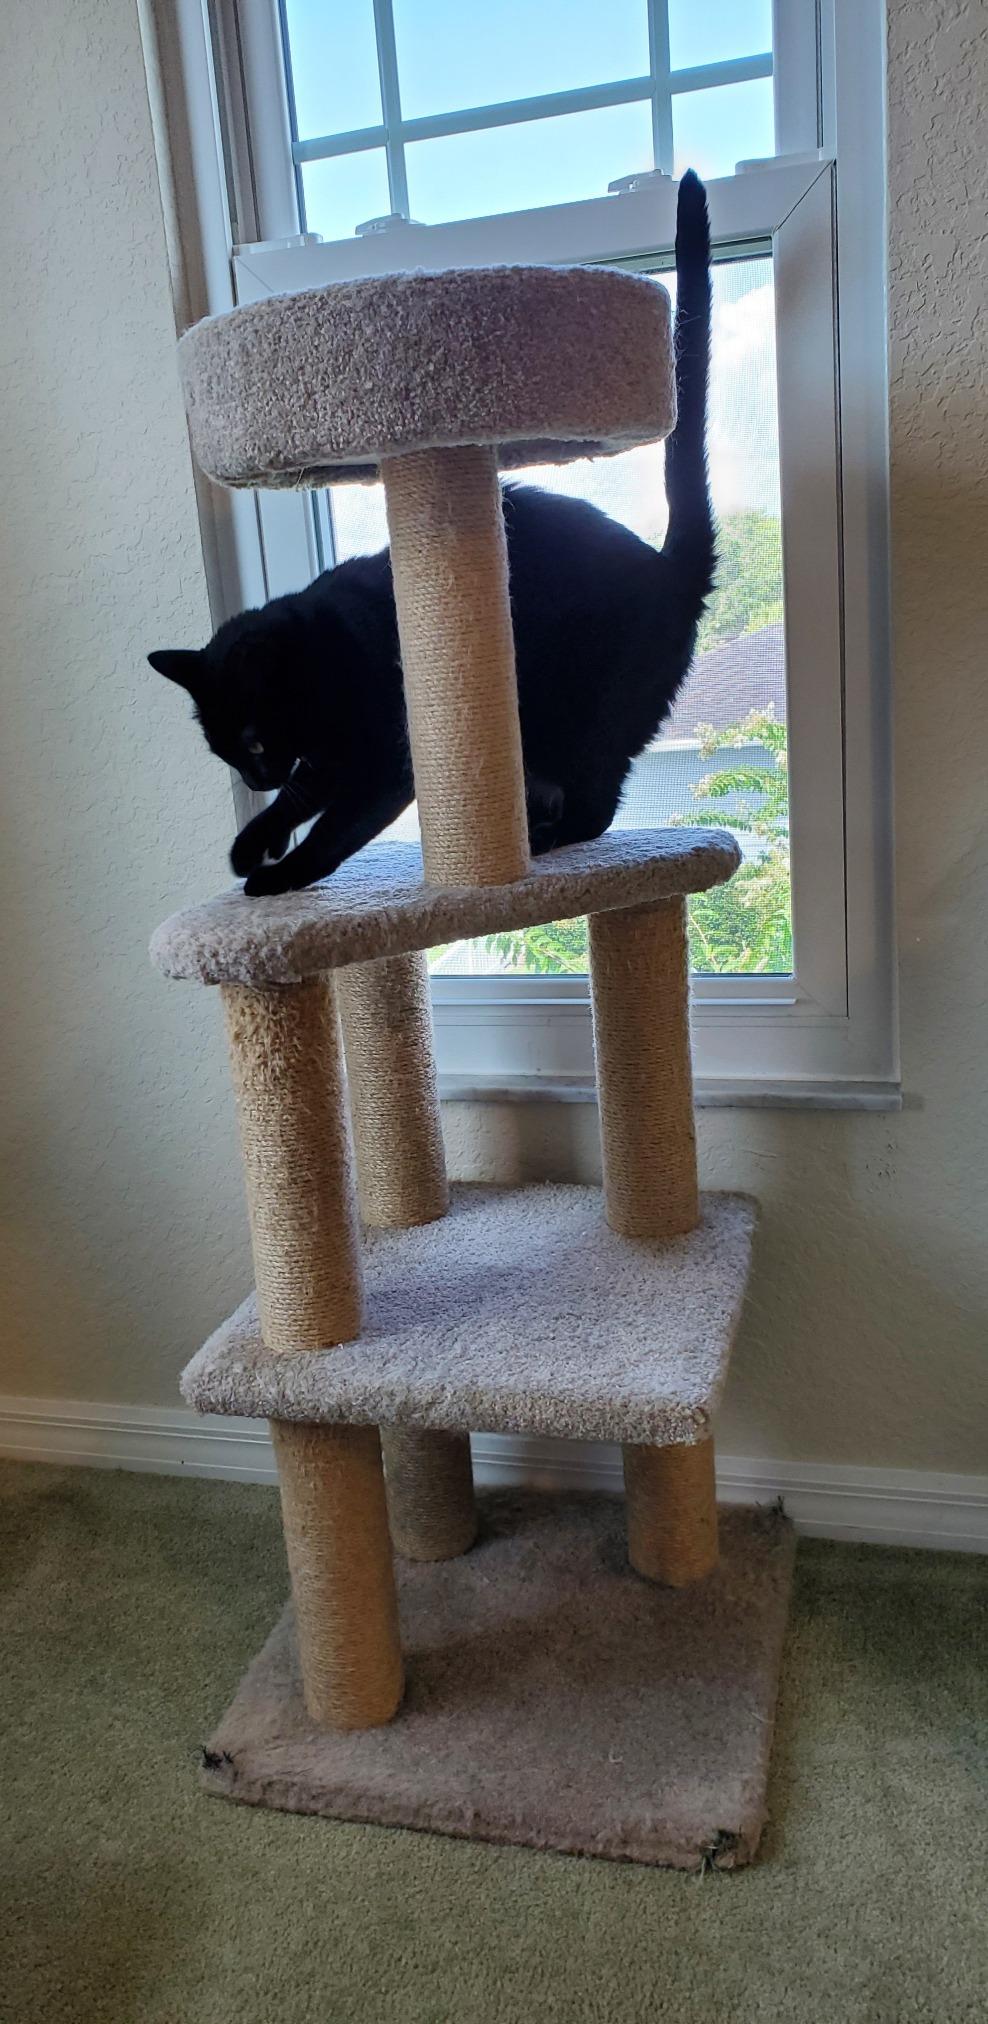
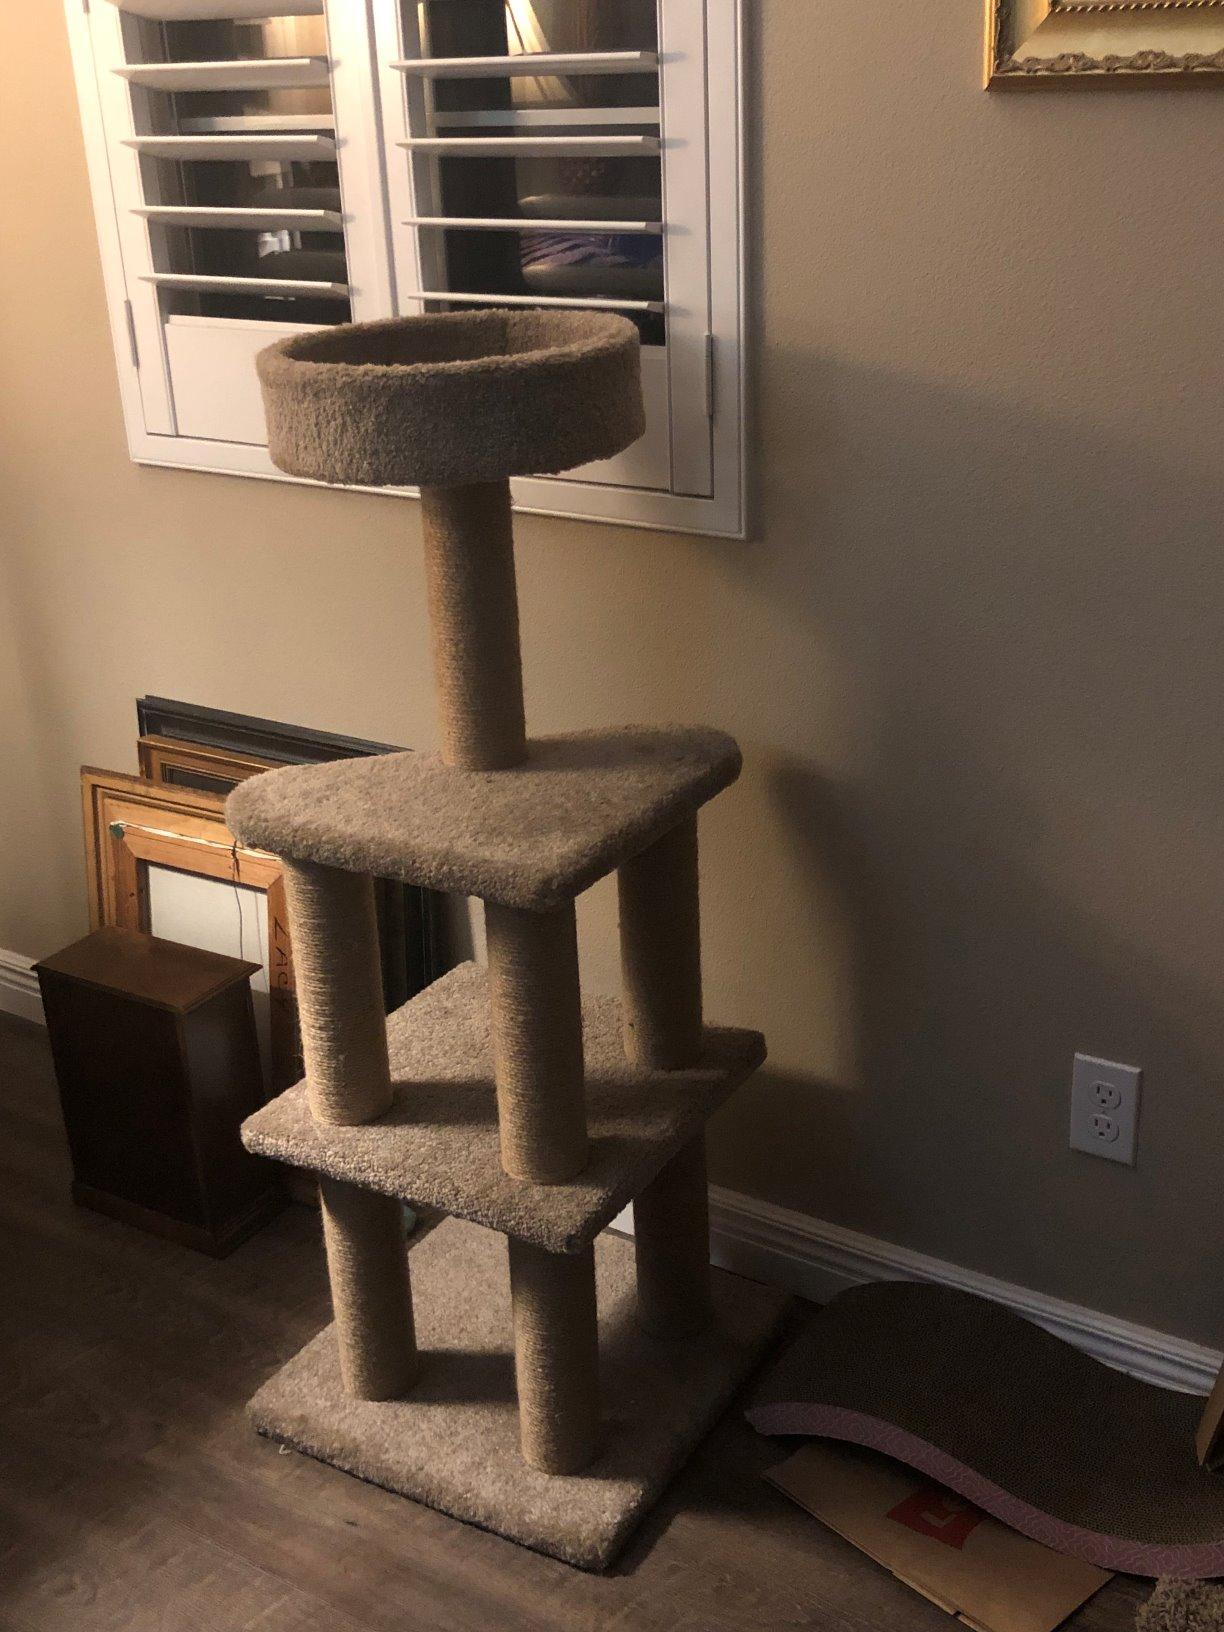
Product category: items_cat tree
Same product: yes